Juan Álvarez

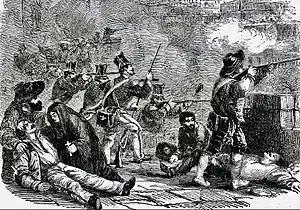
Fighting during the Plan of Ayutla

Álvarez was opposed to Santa Anna's subsequent dictatorship and on 20 February 1854, proclaimed a revolt against the government. The dissident colonel Florencio Villareal on 1 March, proclaimed a revolutionary program in the town of Ayutla, Guerrero. A preamble set forth grievances against the dictatorship, and was followed by nine articles. 1. Santa Anna and his officers were stripped of authority in the name of the people. 2. After a majority of the nation had accepted the plan the revolutionary commander in chief was to convoke an assembly of representatives from each state and territory to choose an interim government. 3. The interim president was granted sufficient authority to carry out the tasks of government and protect national sovereignty. 4. The states who accepted the plan were to form new government while the indissolubility of the republic as a whole was emphasized. 5. The interim president was to convoke a congress. 6. Trade and military affairs were to be adequately administered. 7. Conscription and passport laws were to be abolished. 8. Opponents of the plan were to be treated as threats to national independence. 9. Placed at the head of the movement Nicolas Bravo, Tomas Moreno and Juan Álvarez. The plan was ratified at Acapulco with a few amendments, including a provision allowing changes to be made in accordance with the national will, and Álvarez was chosen as head of the movement.